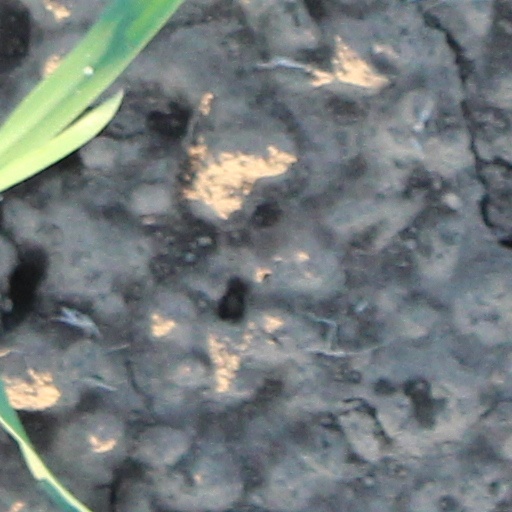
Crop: wheat